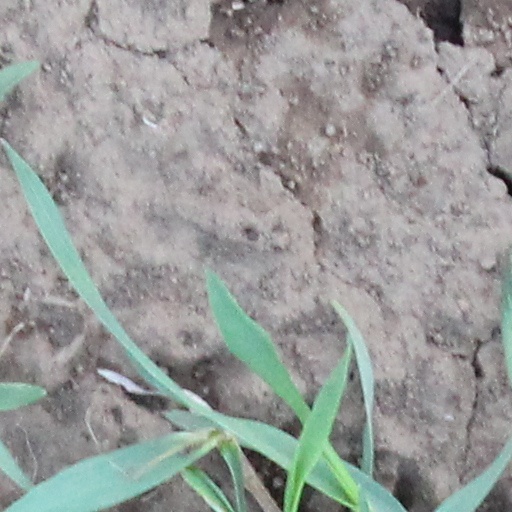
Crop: wheat